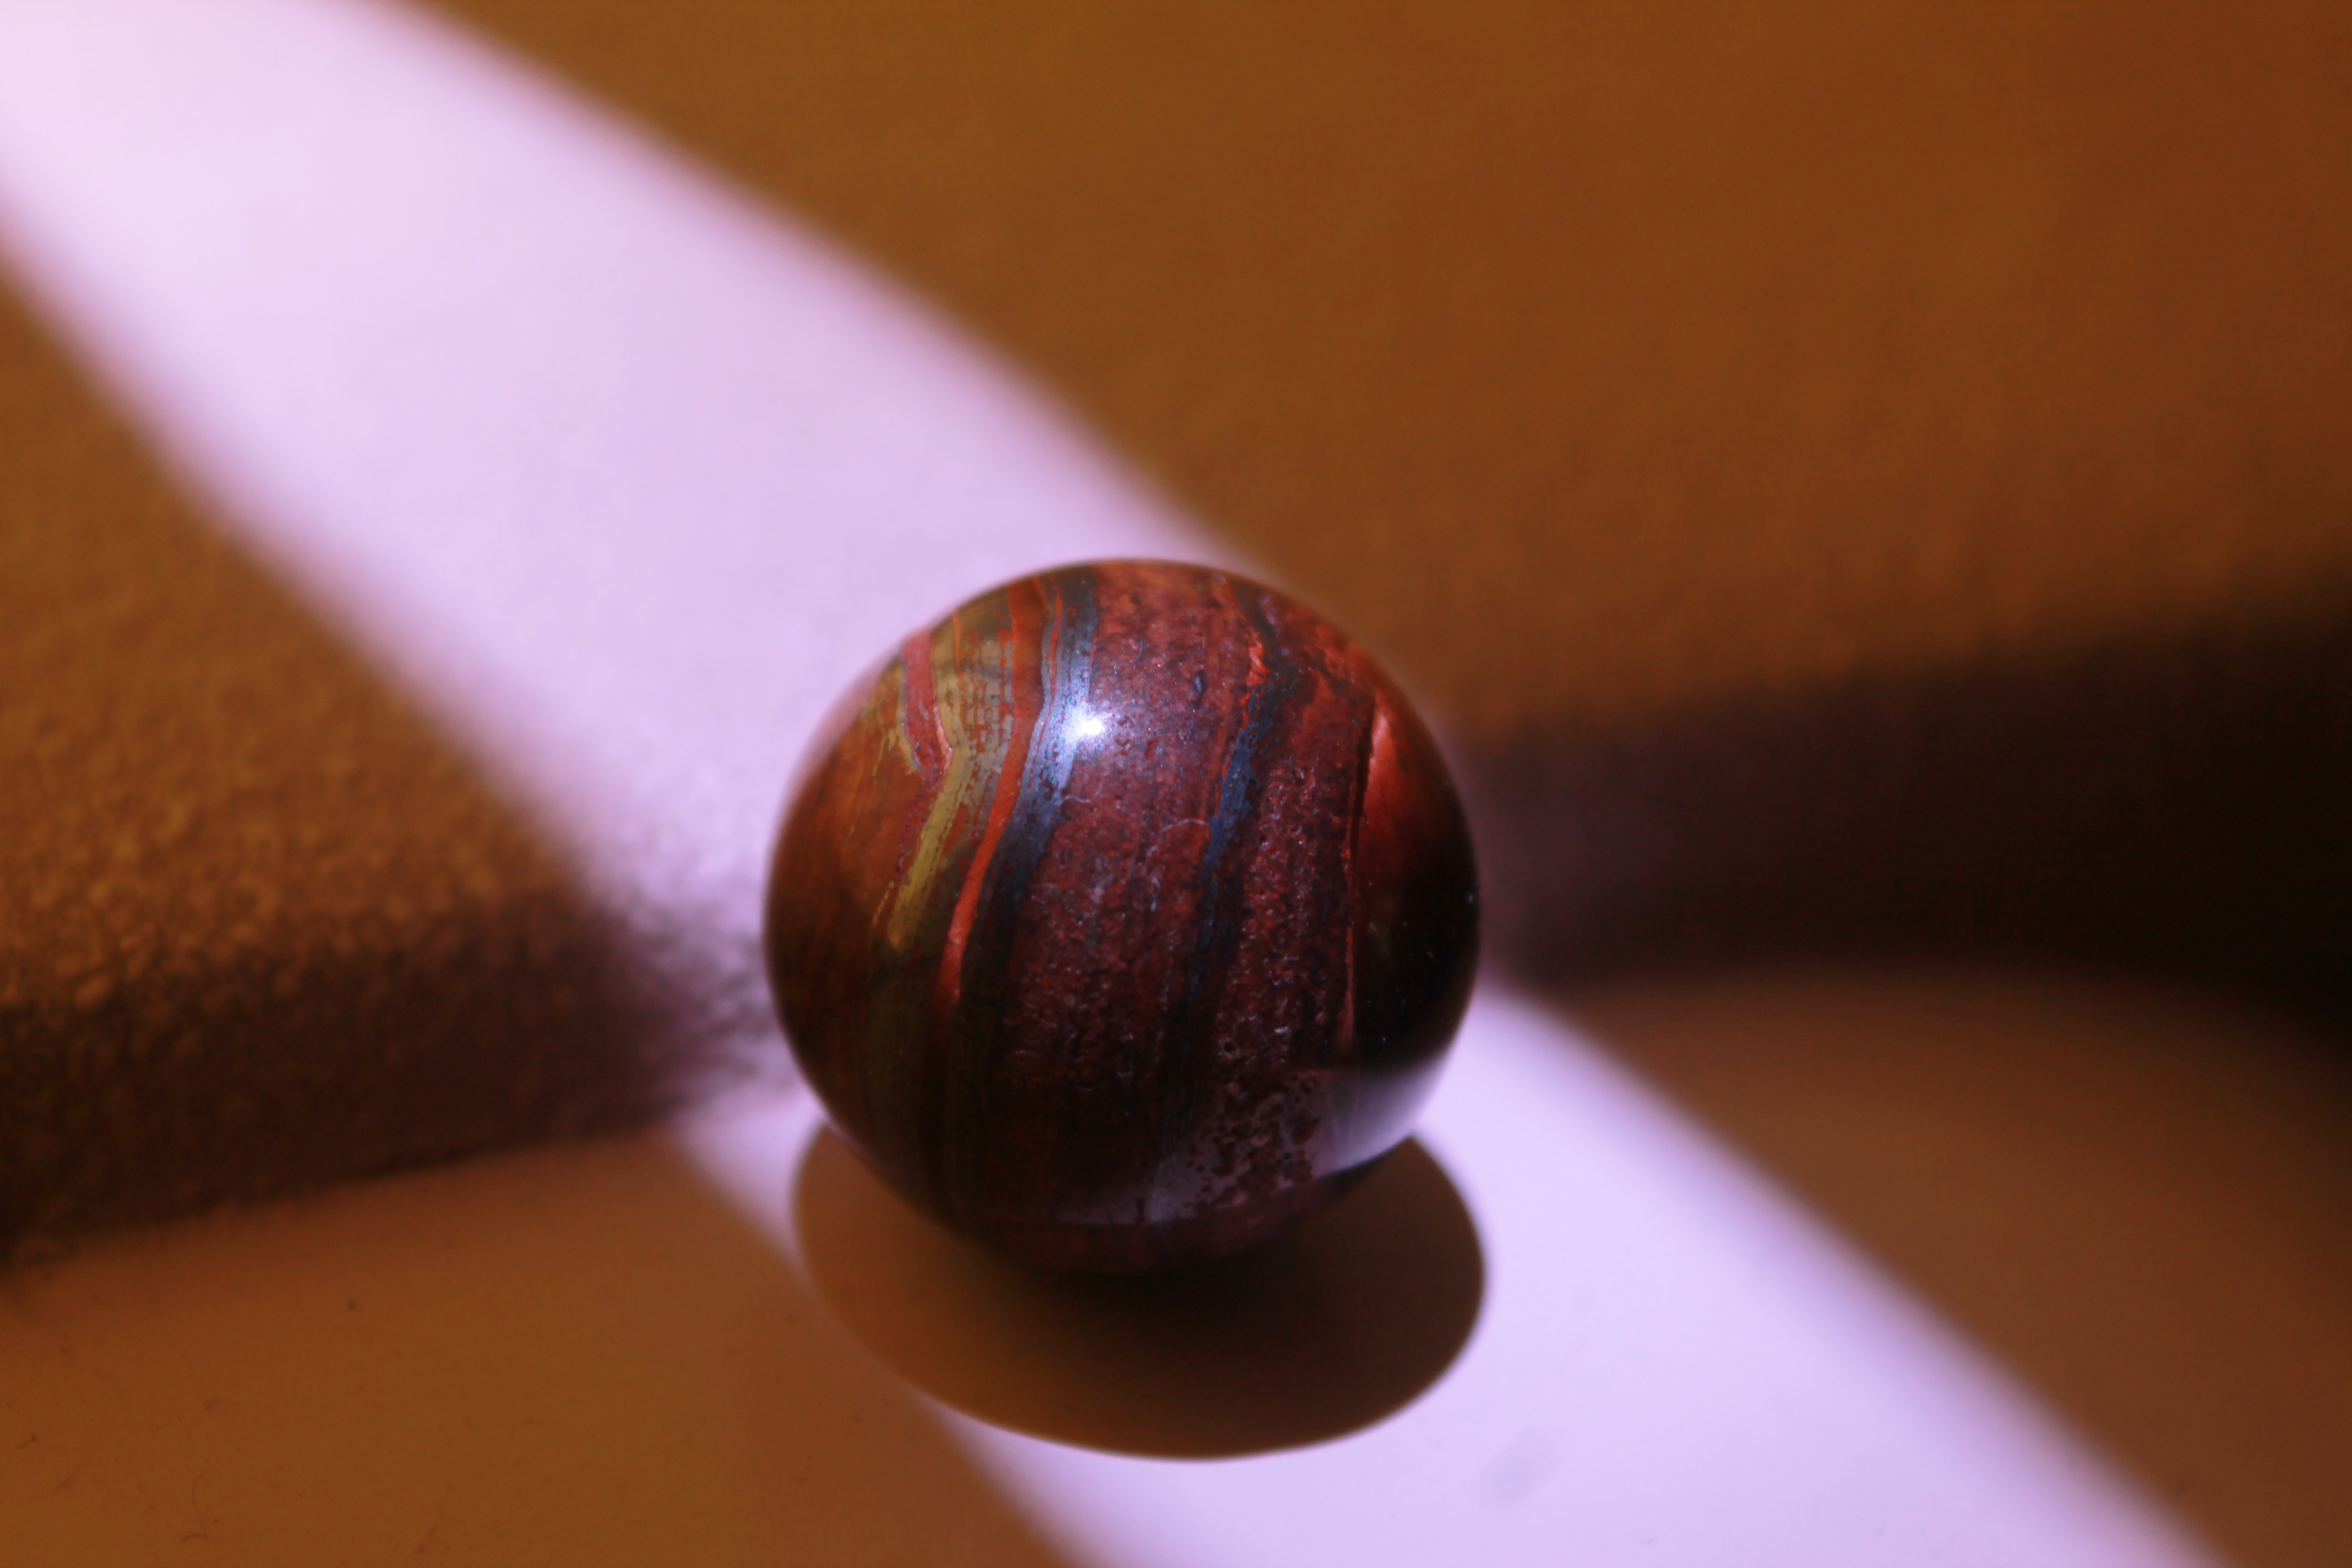
hand, glass, food, color, brown, close up, jewellery, ball, sphere, shape, macro photography